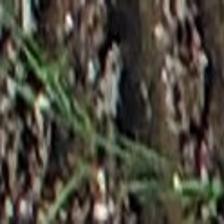
Label: clustered